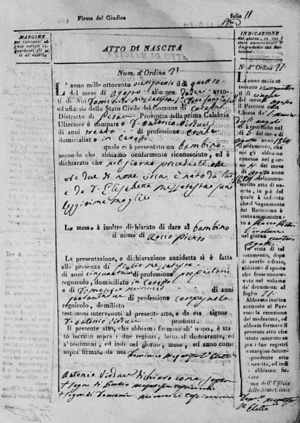
Photographie de l'acte de naissance de Rocco Verduci (datant de 1824), dans les Archives de la restauration de Caraffa del Bianco
Rocco Verduci ou Verducci, né Rocco Pietro Virduci le 3 août 1824 à Caraffa del Bianco et mort fusillé à l'âge de 23 ans le 2 octobre 1847 à Gerace, est un révolutionnaire, patriote de l'unification italienne et martyr de l'insurrection dans le Royaume des Deux-Siciles de 1847.